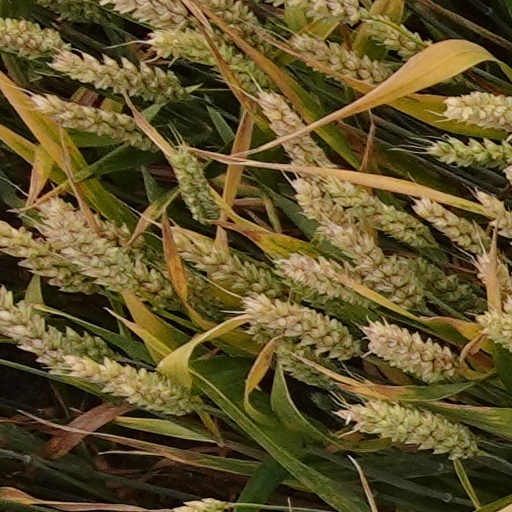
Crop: wheat